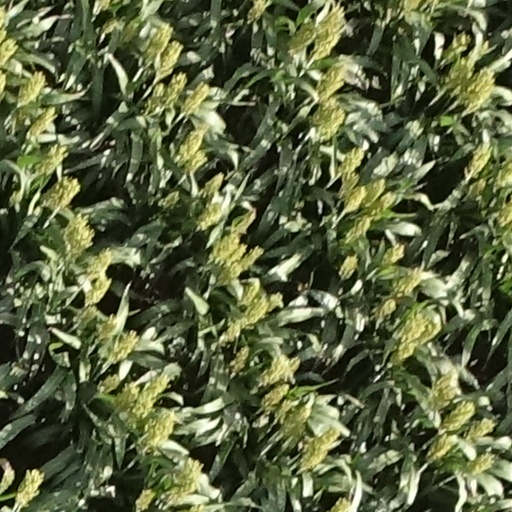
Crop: sorghum